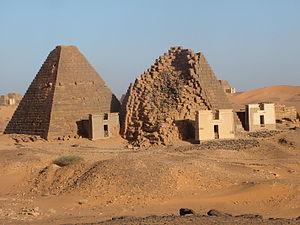
La Nubie est aujourd'hui une région du nord du Soudan et de l’extrême sud de l'Égypte, longeant le Nil.